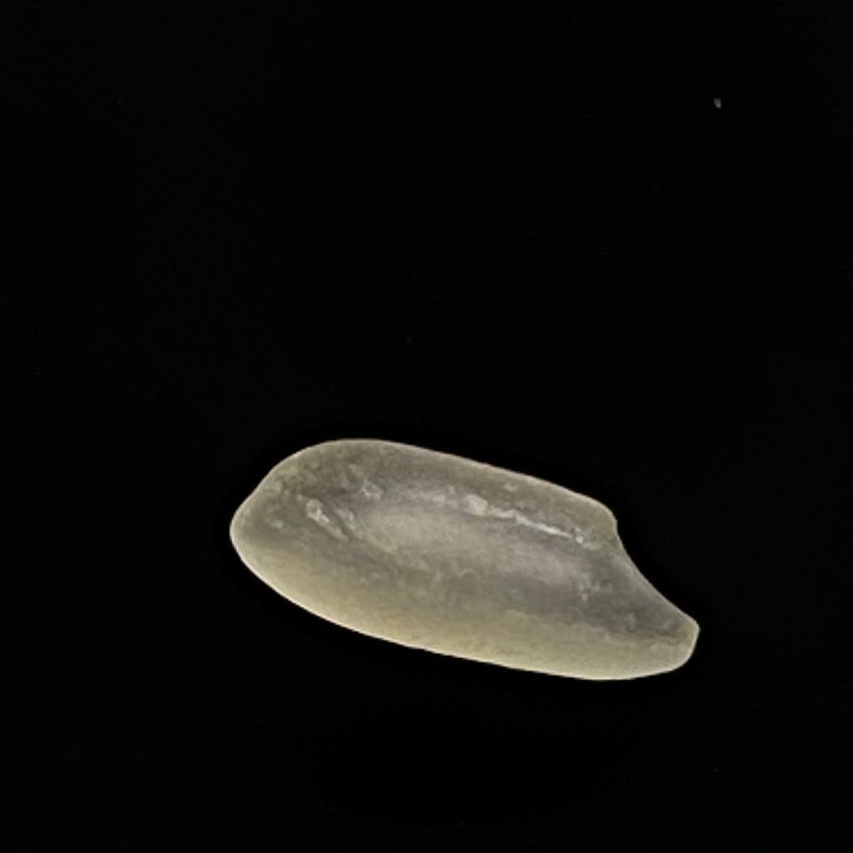
Rice variety: Subol_Lota